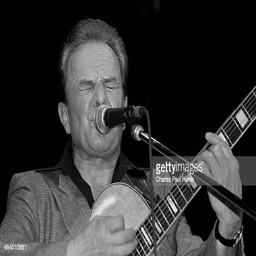
rock and roll artist performs